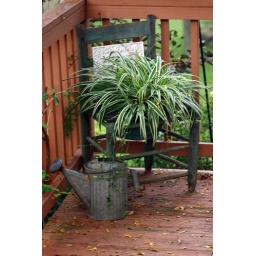
This old chair I cut the bottom out. and put a flower pot in holding an. airplane plant.